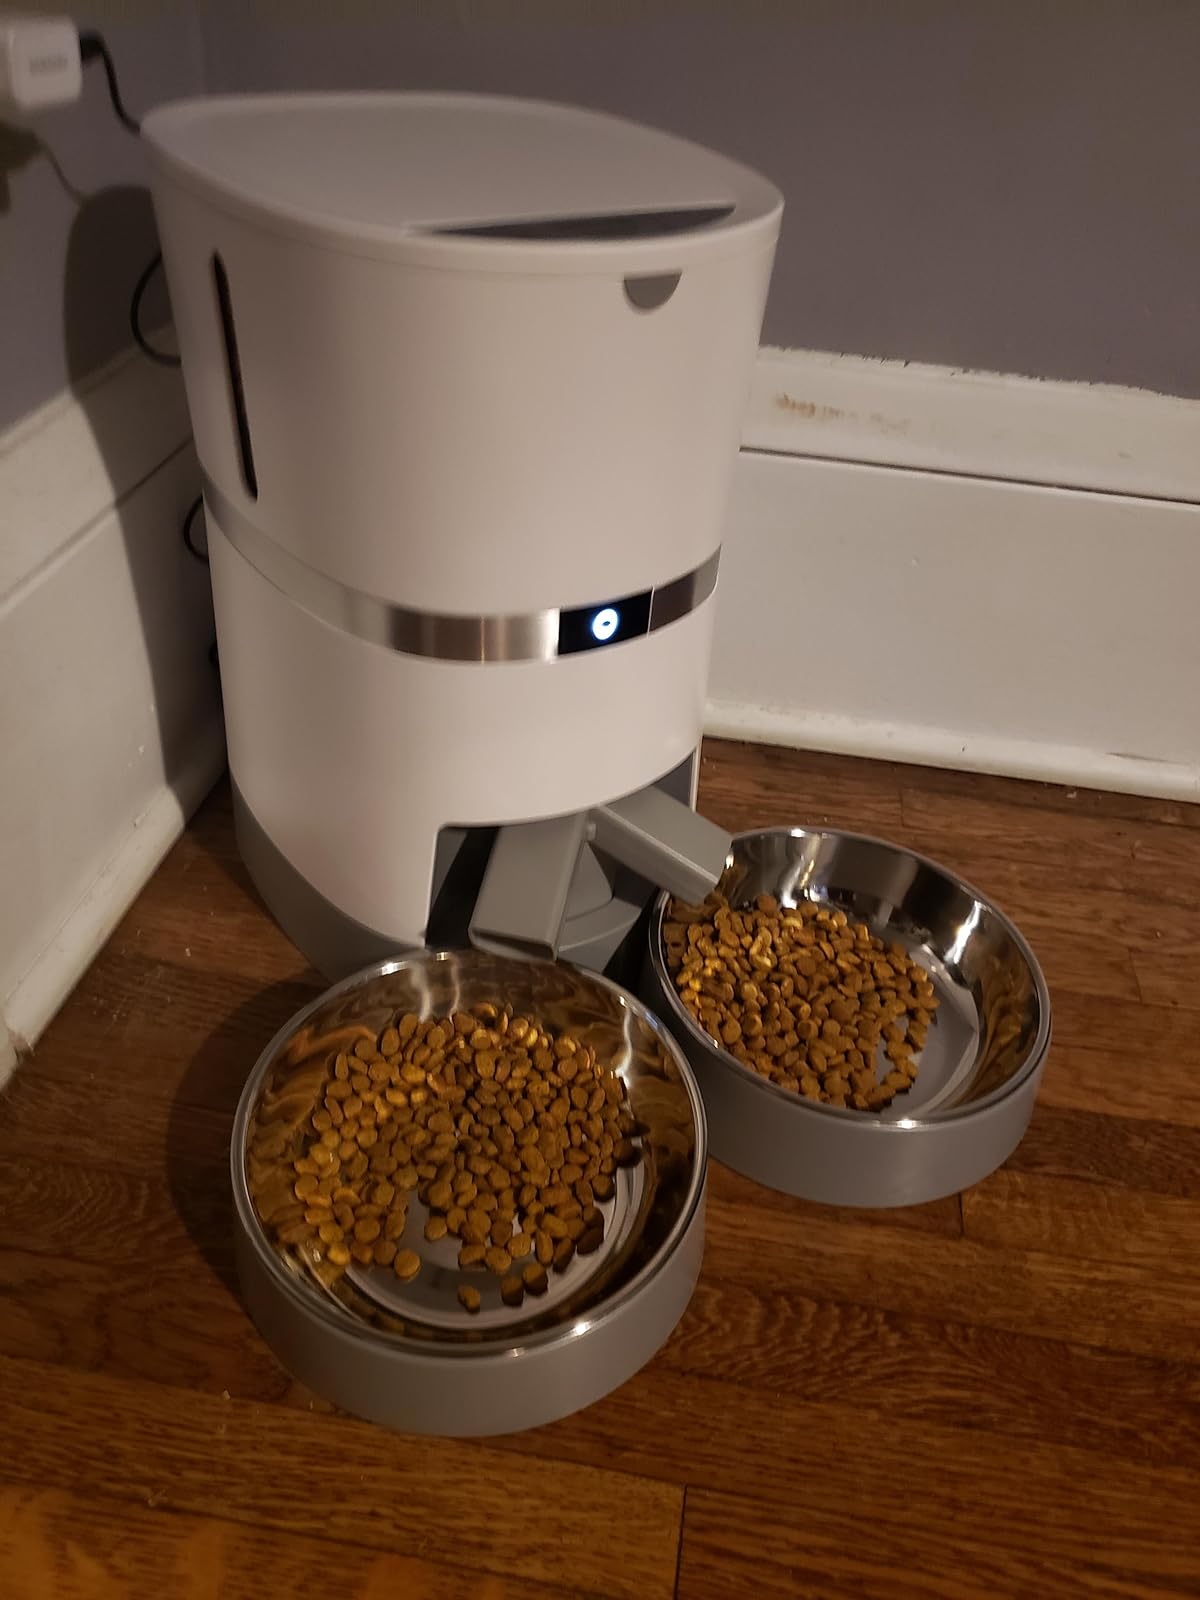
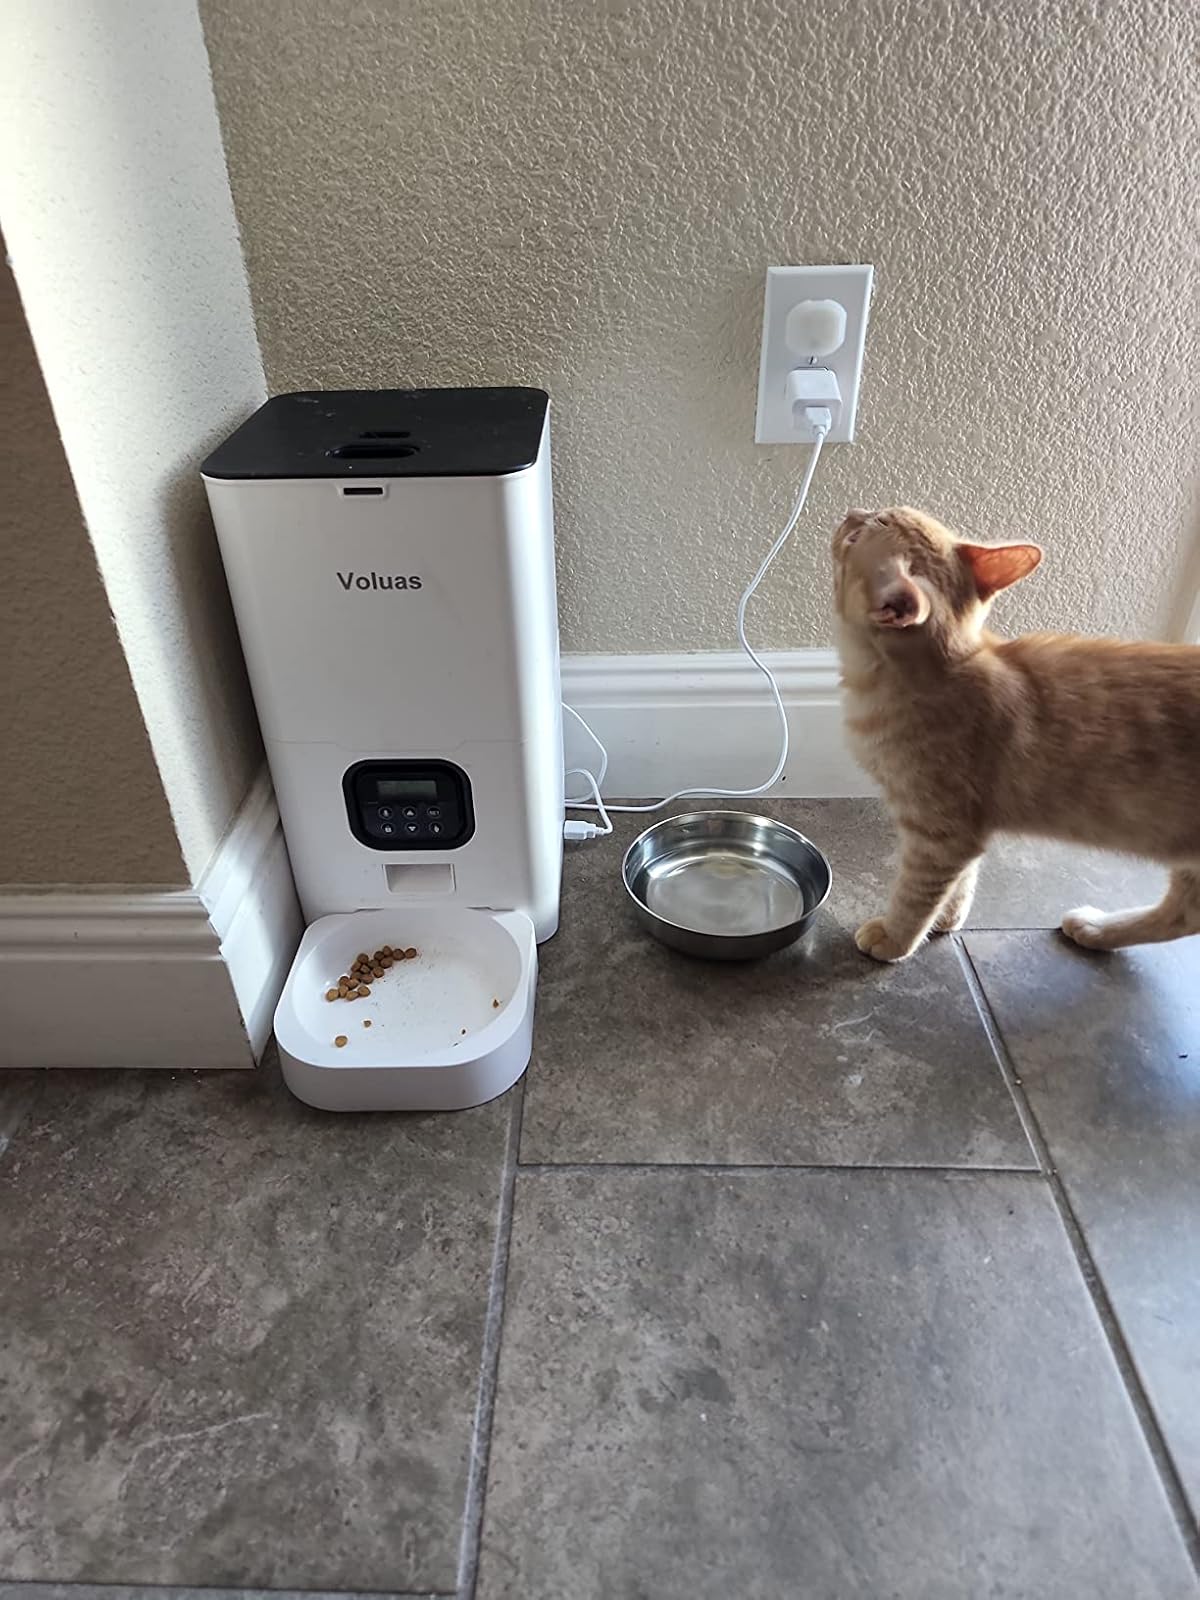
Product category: items_feeder
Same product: no